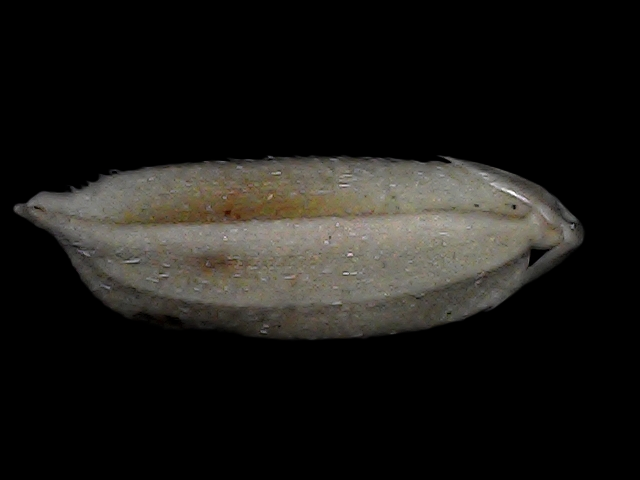
Rice variety: Bd79